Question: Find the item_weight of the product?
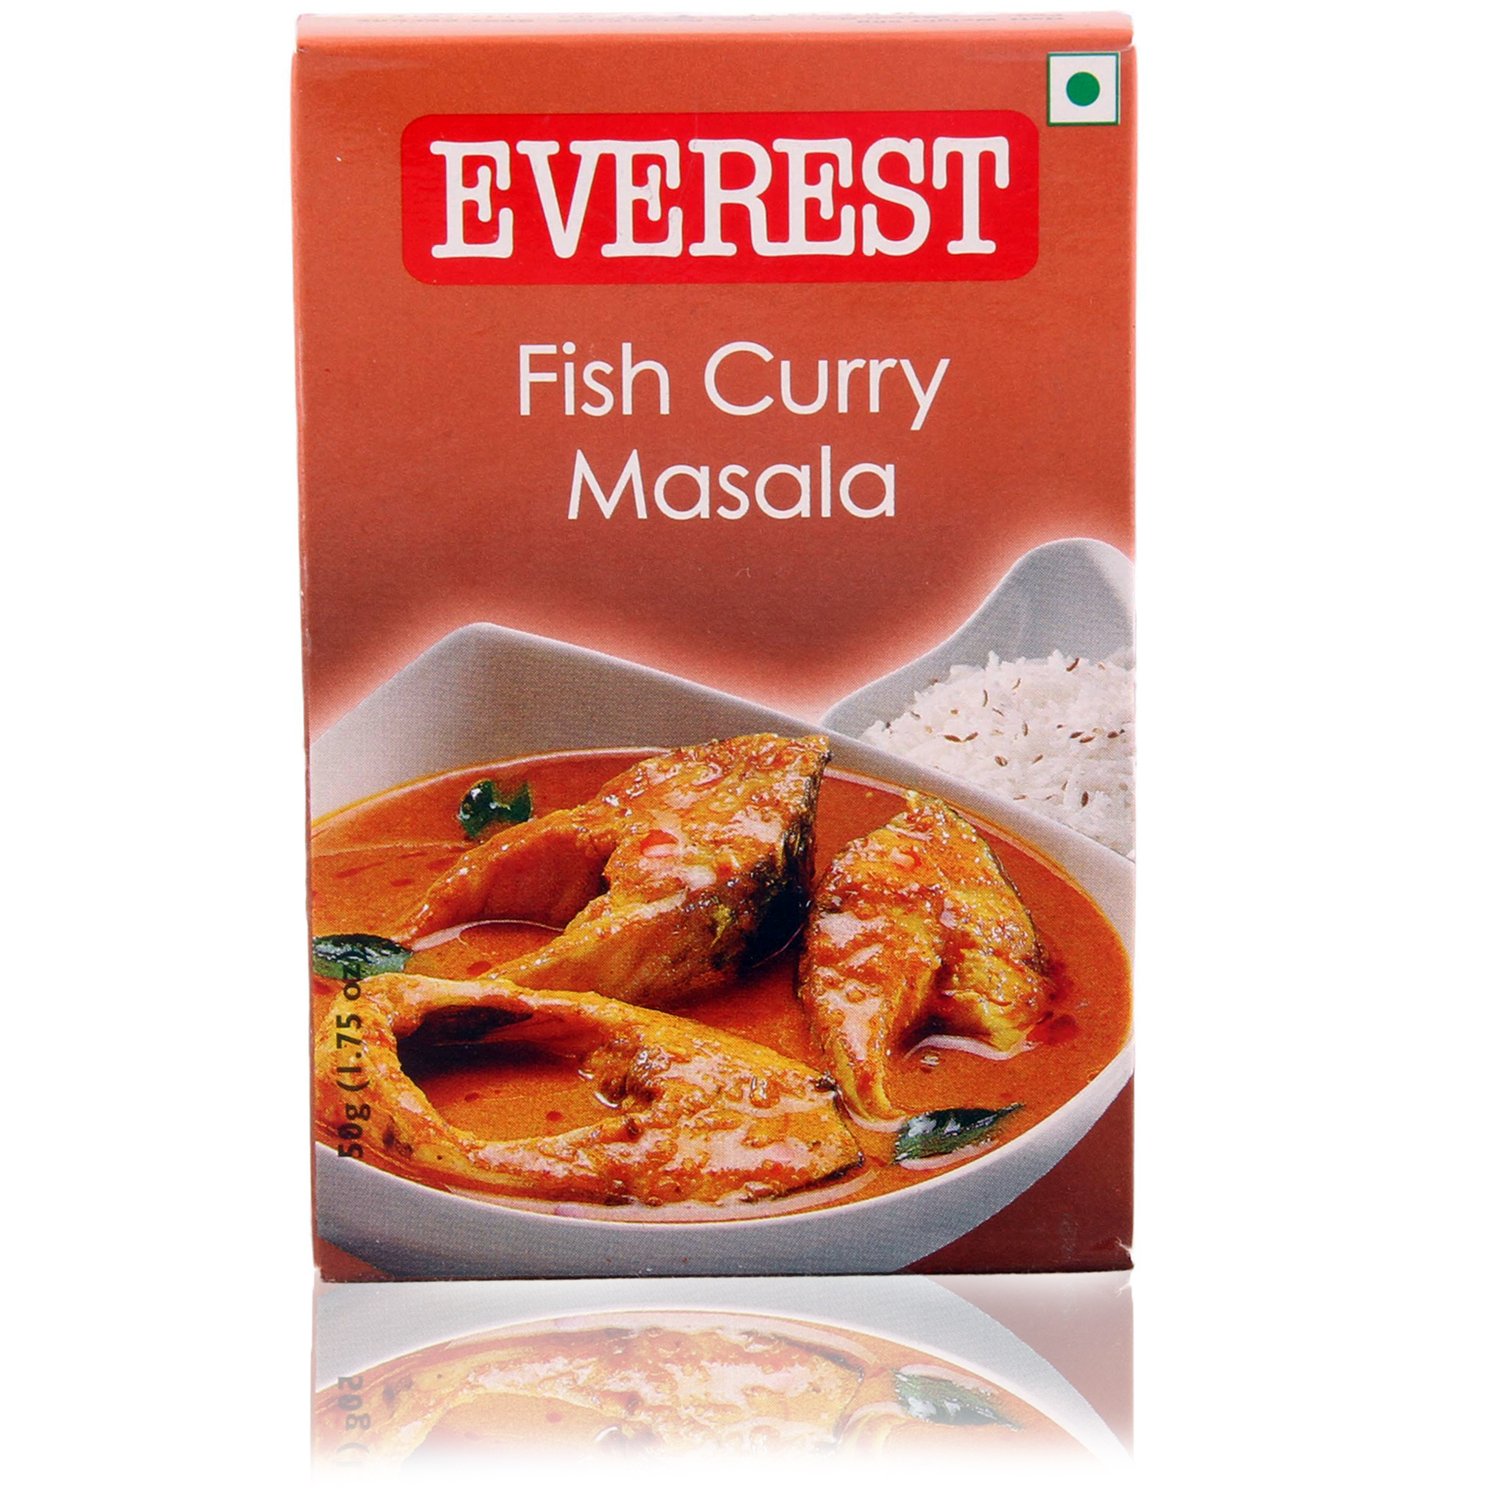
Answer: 50 gram